Lamborghini Athon

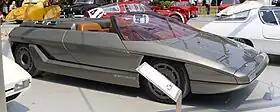
Lamborghini Athon at the 2011 Concorso d'Eleganza Villa d'Este

The Lamborghini Athon is a concept car designed by Bertone for Lamborghini.